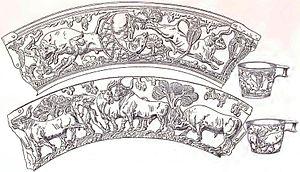
Vapheio ou Vaphio, Vafio, est un site archéologique grec situé en Laconie, sur la rive droite de l'Eurotas, à quelques kilomètres de l'ancienne Sparte et à proximité immédiate d'Amyclées.